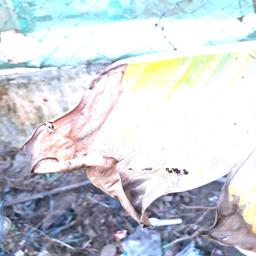
Label: POTASSIUM DEFICIENCY